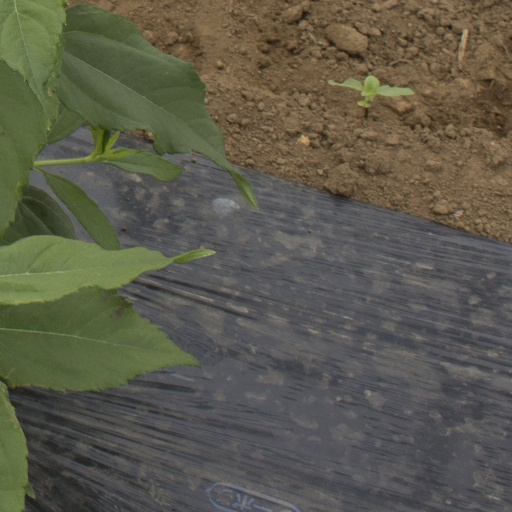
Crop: Jerusalem artichoke